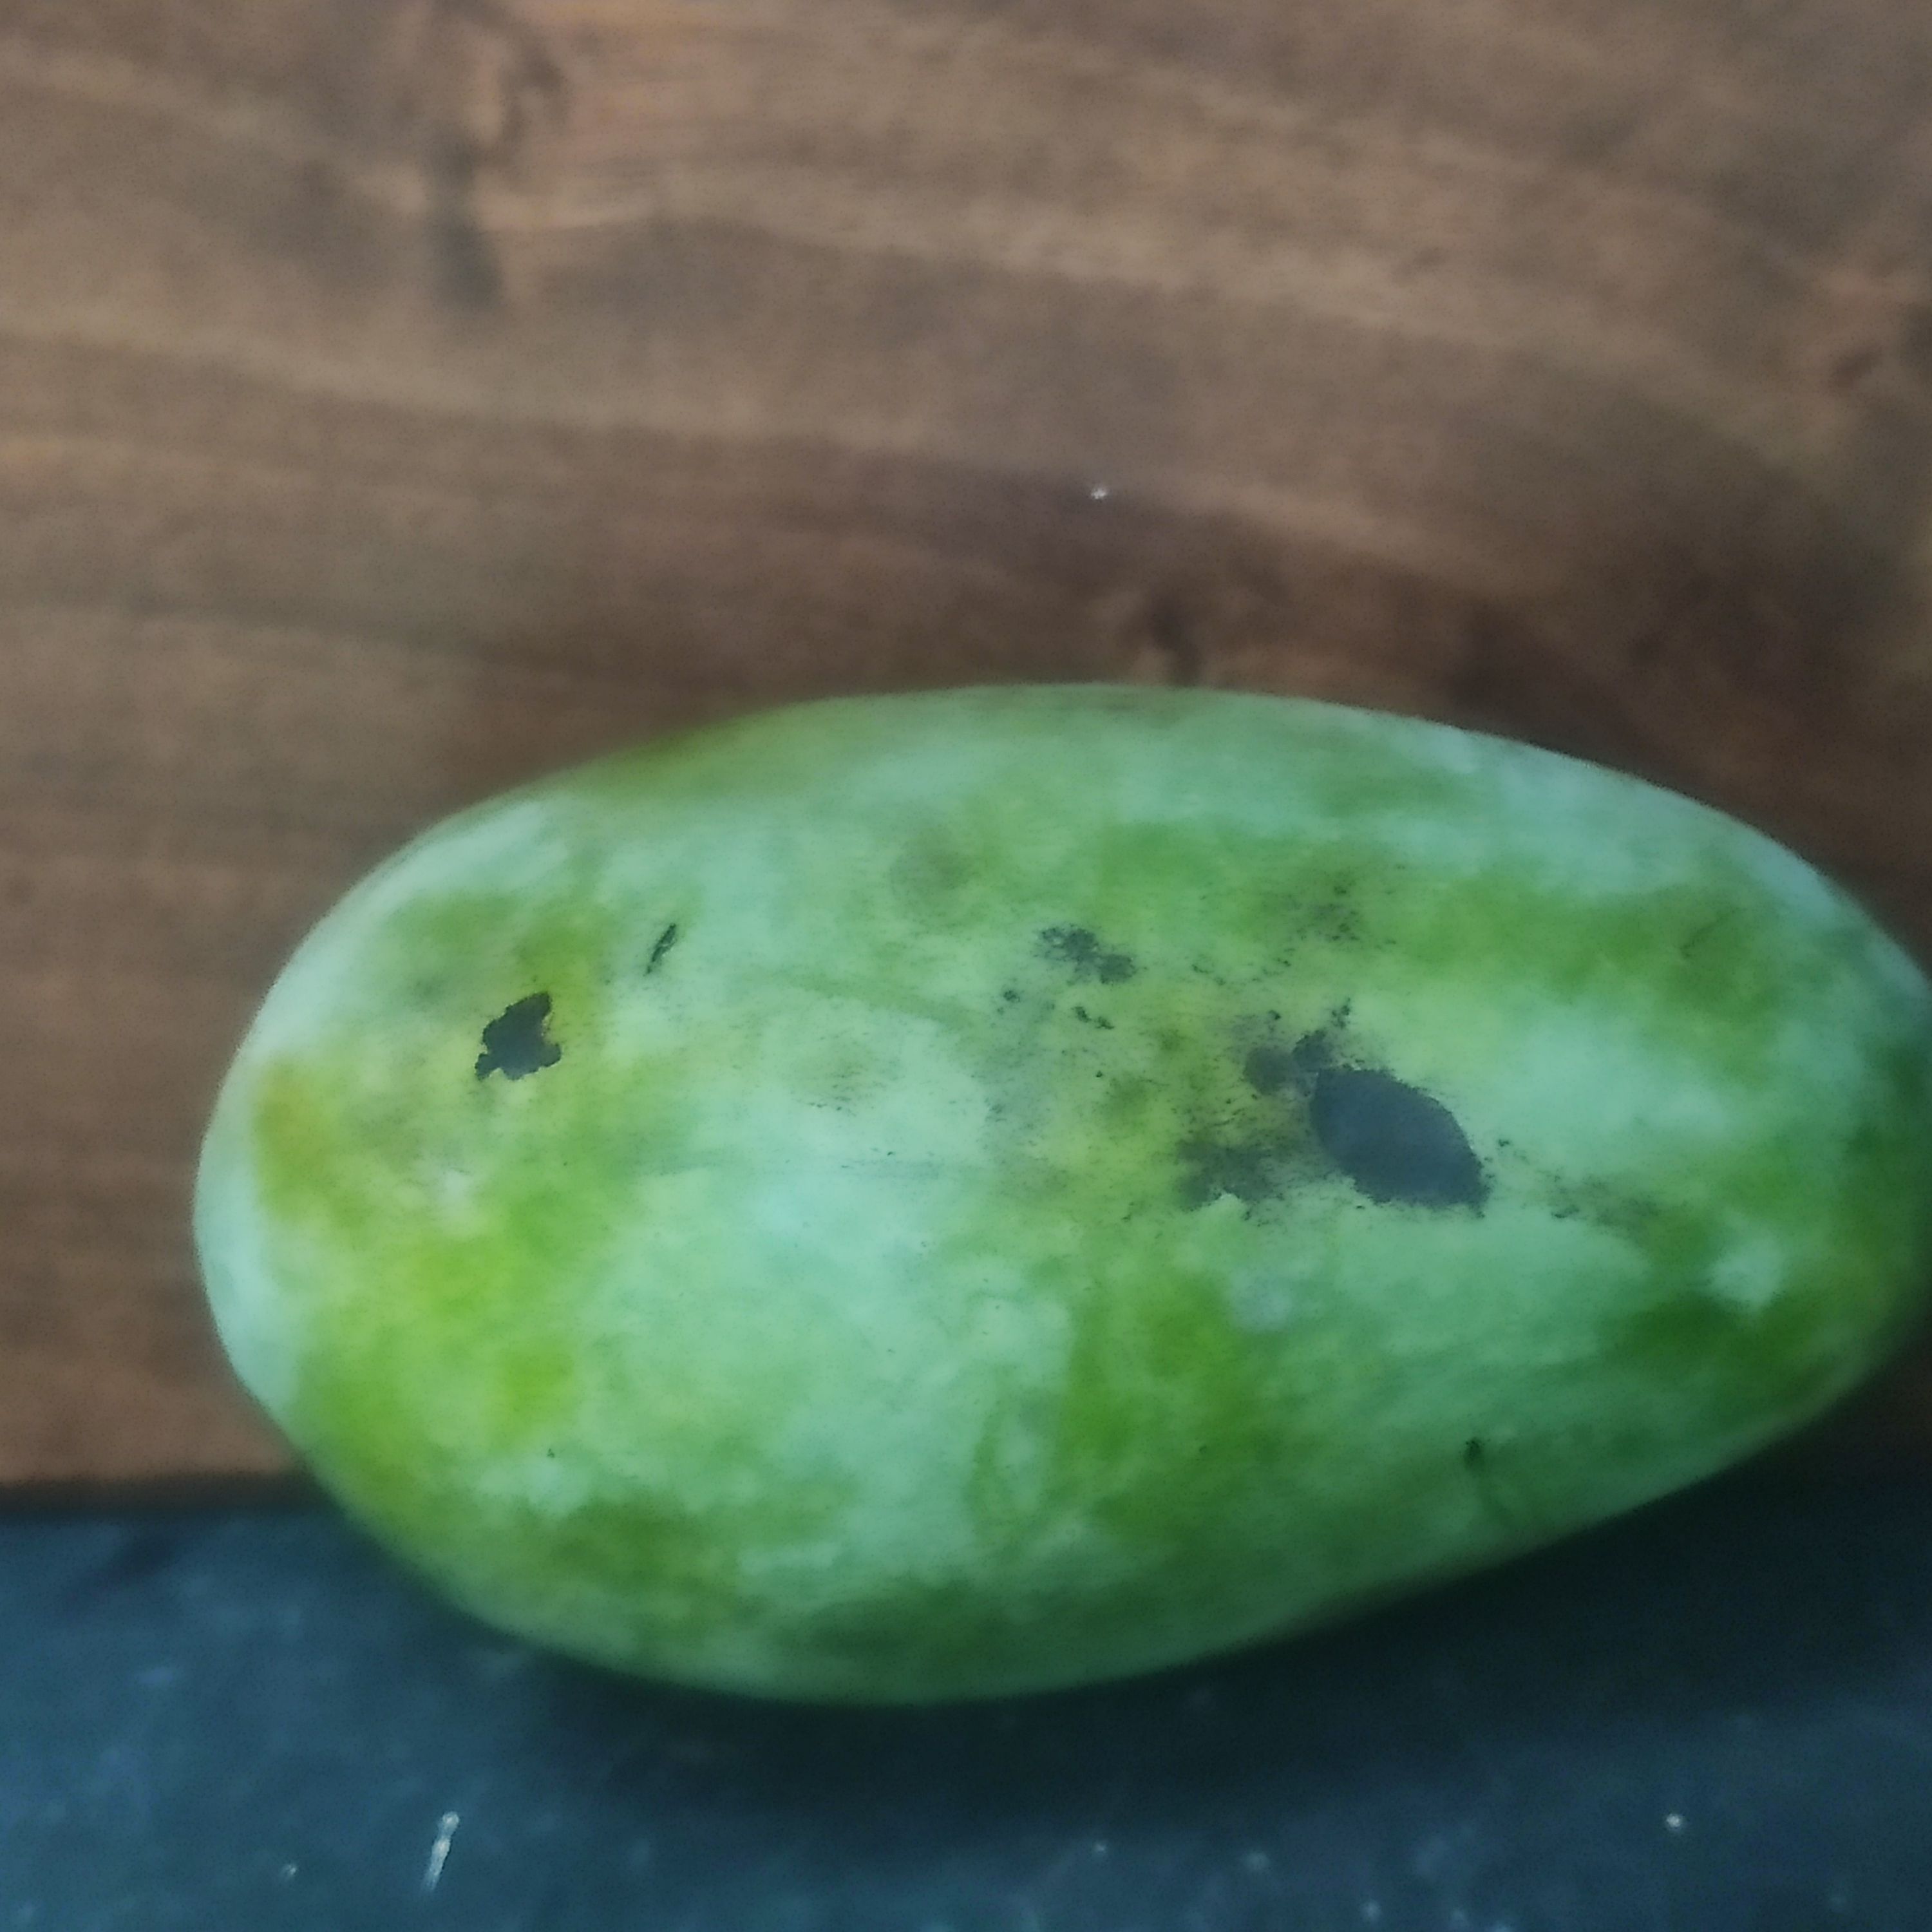
Fruit: mango
Grade: 2nd-grade